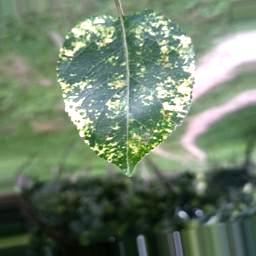
Label: Apple_Mosaic